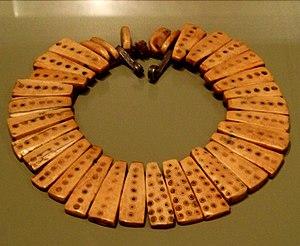
Les Lega sont une population forestière bantoue d'Afrique centrale, établie principalement en République démocratique du Congo, à l'est du fleuve Lwalaba, jusqu'en altitude dans les monts Mitumba, dans les provinces du Nord-Kivu, du Sud-Kivu et du Maniema.